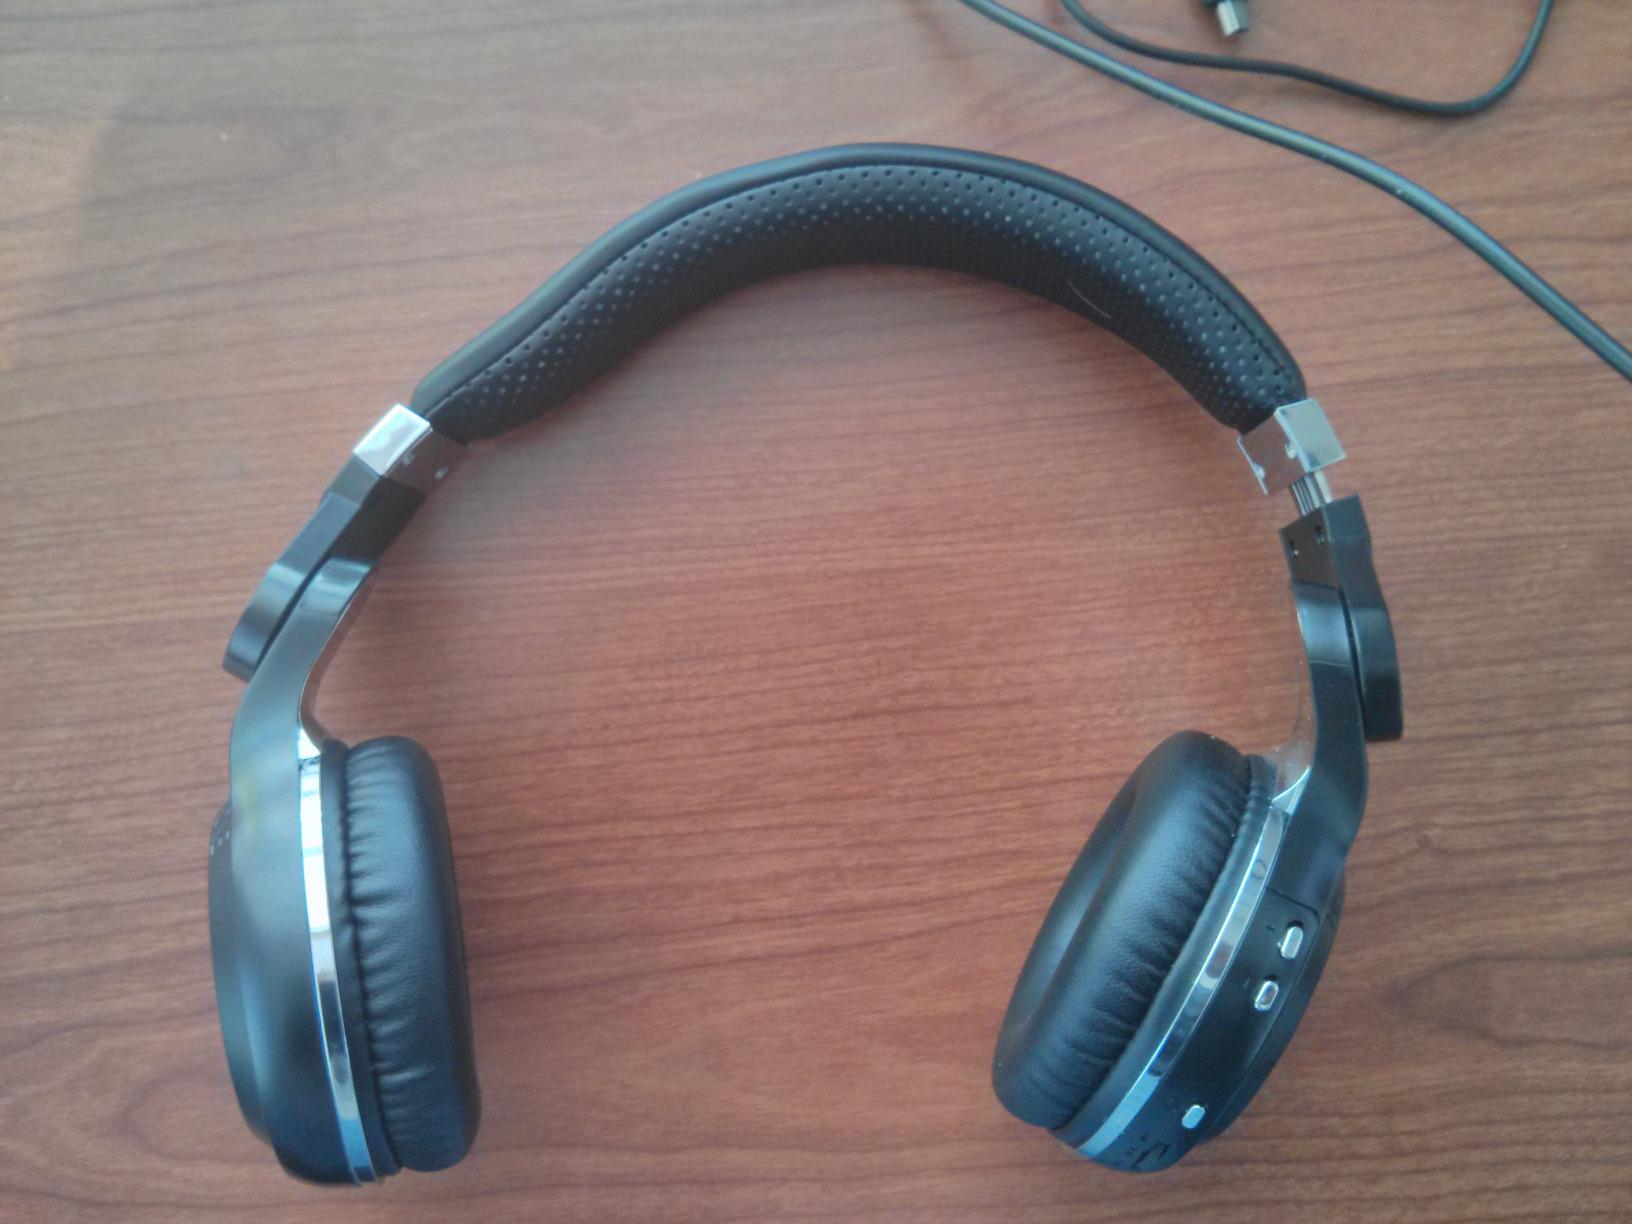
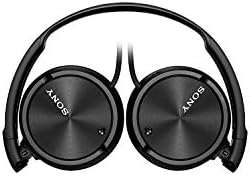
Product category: headphones
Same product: no